Condoleezza Rice

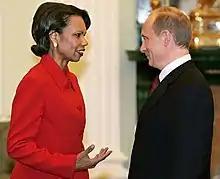
Condoleezza Rice speaks with Vladimir Putin during her April 2005 trip to Russia.

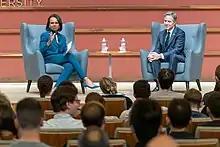
Rice speaks with Secretary of State Antony Blinken at Stanford University in 2022

On November 16, 2004, Bush nominated Rice to be Secretary of State. On January 26, 2005, the Senate confirmed her nomination by a vote of 85–13. The negative votes, the most cast against any nomination for Secretary of State since 1825, came from Senators who, according to Senator Barbara Boxer, wanted "to hold Dr. Rice and the Bush administration accountable for their failures in Iraq and in the war on terrorism." Their reasoning was that Rice had acted irresponsibly in equating Saddam's regime with Islamist terrorism and some could not accept her previous record. Senator Robert Byrd, a prominent Senate institutionalist who was concerned with executive over-reach, voted against Rice's appointment, indicating that she "has asserted that the President holds far more of the war power than the Constitution grants him."